.lat

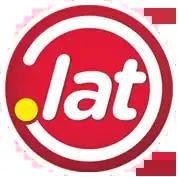
Initial logo, used until 2022

.lat is an Internet generic top-level domain (gTLD) for Latin American communities and users wherever they may reside.